Black-figure pottery

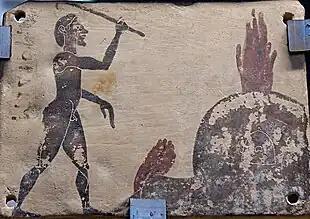
Depiction of a pottery kiln on a Corinthian pinax, /550 BC, found in Penteskouphia; now in the Louvre, Paris

The painters, who were either slaves or craftsmen paid as pottery painters, worked on unfired, leather-hard vases. In the case of black-figure production the subject was painted on the vase with a clay slurry (a slip, in older literature also designated as varnish) which turned black and glossy after firing. This was not "paint" in the usual sense, since this surface slip was made from the same clay material as the vase itself, only differing in the size of the component particles, achieved during refining the clay before potting began. The area for the figures was first painted with a brush-like implement. The internal outlines and structural details were incised into the slip so that the underlying clay could be seen through the scratches. Two other earth-based pigments giving red and white were used to add details such as ornaments, clothing or parts of clothing, hair, animal manes, parts of weapons and other equipment. White was also frequently used to represent women's skin.